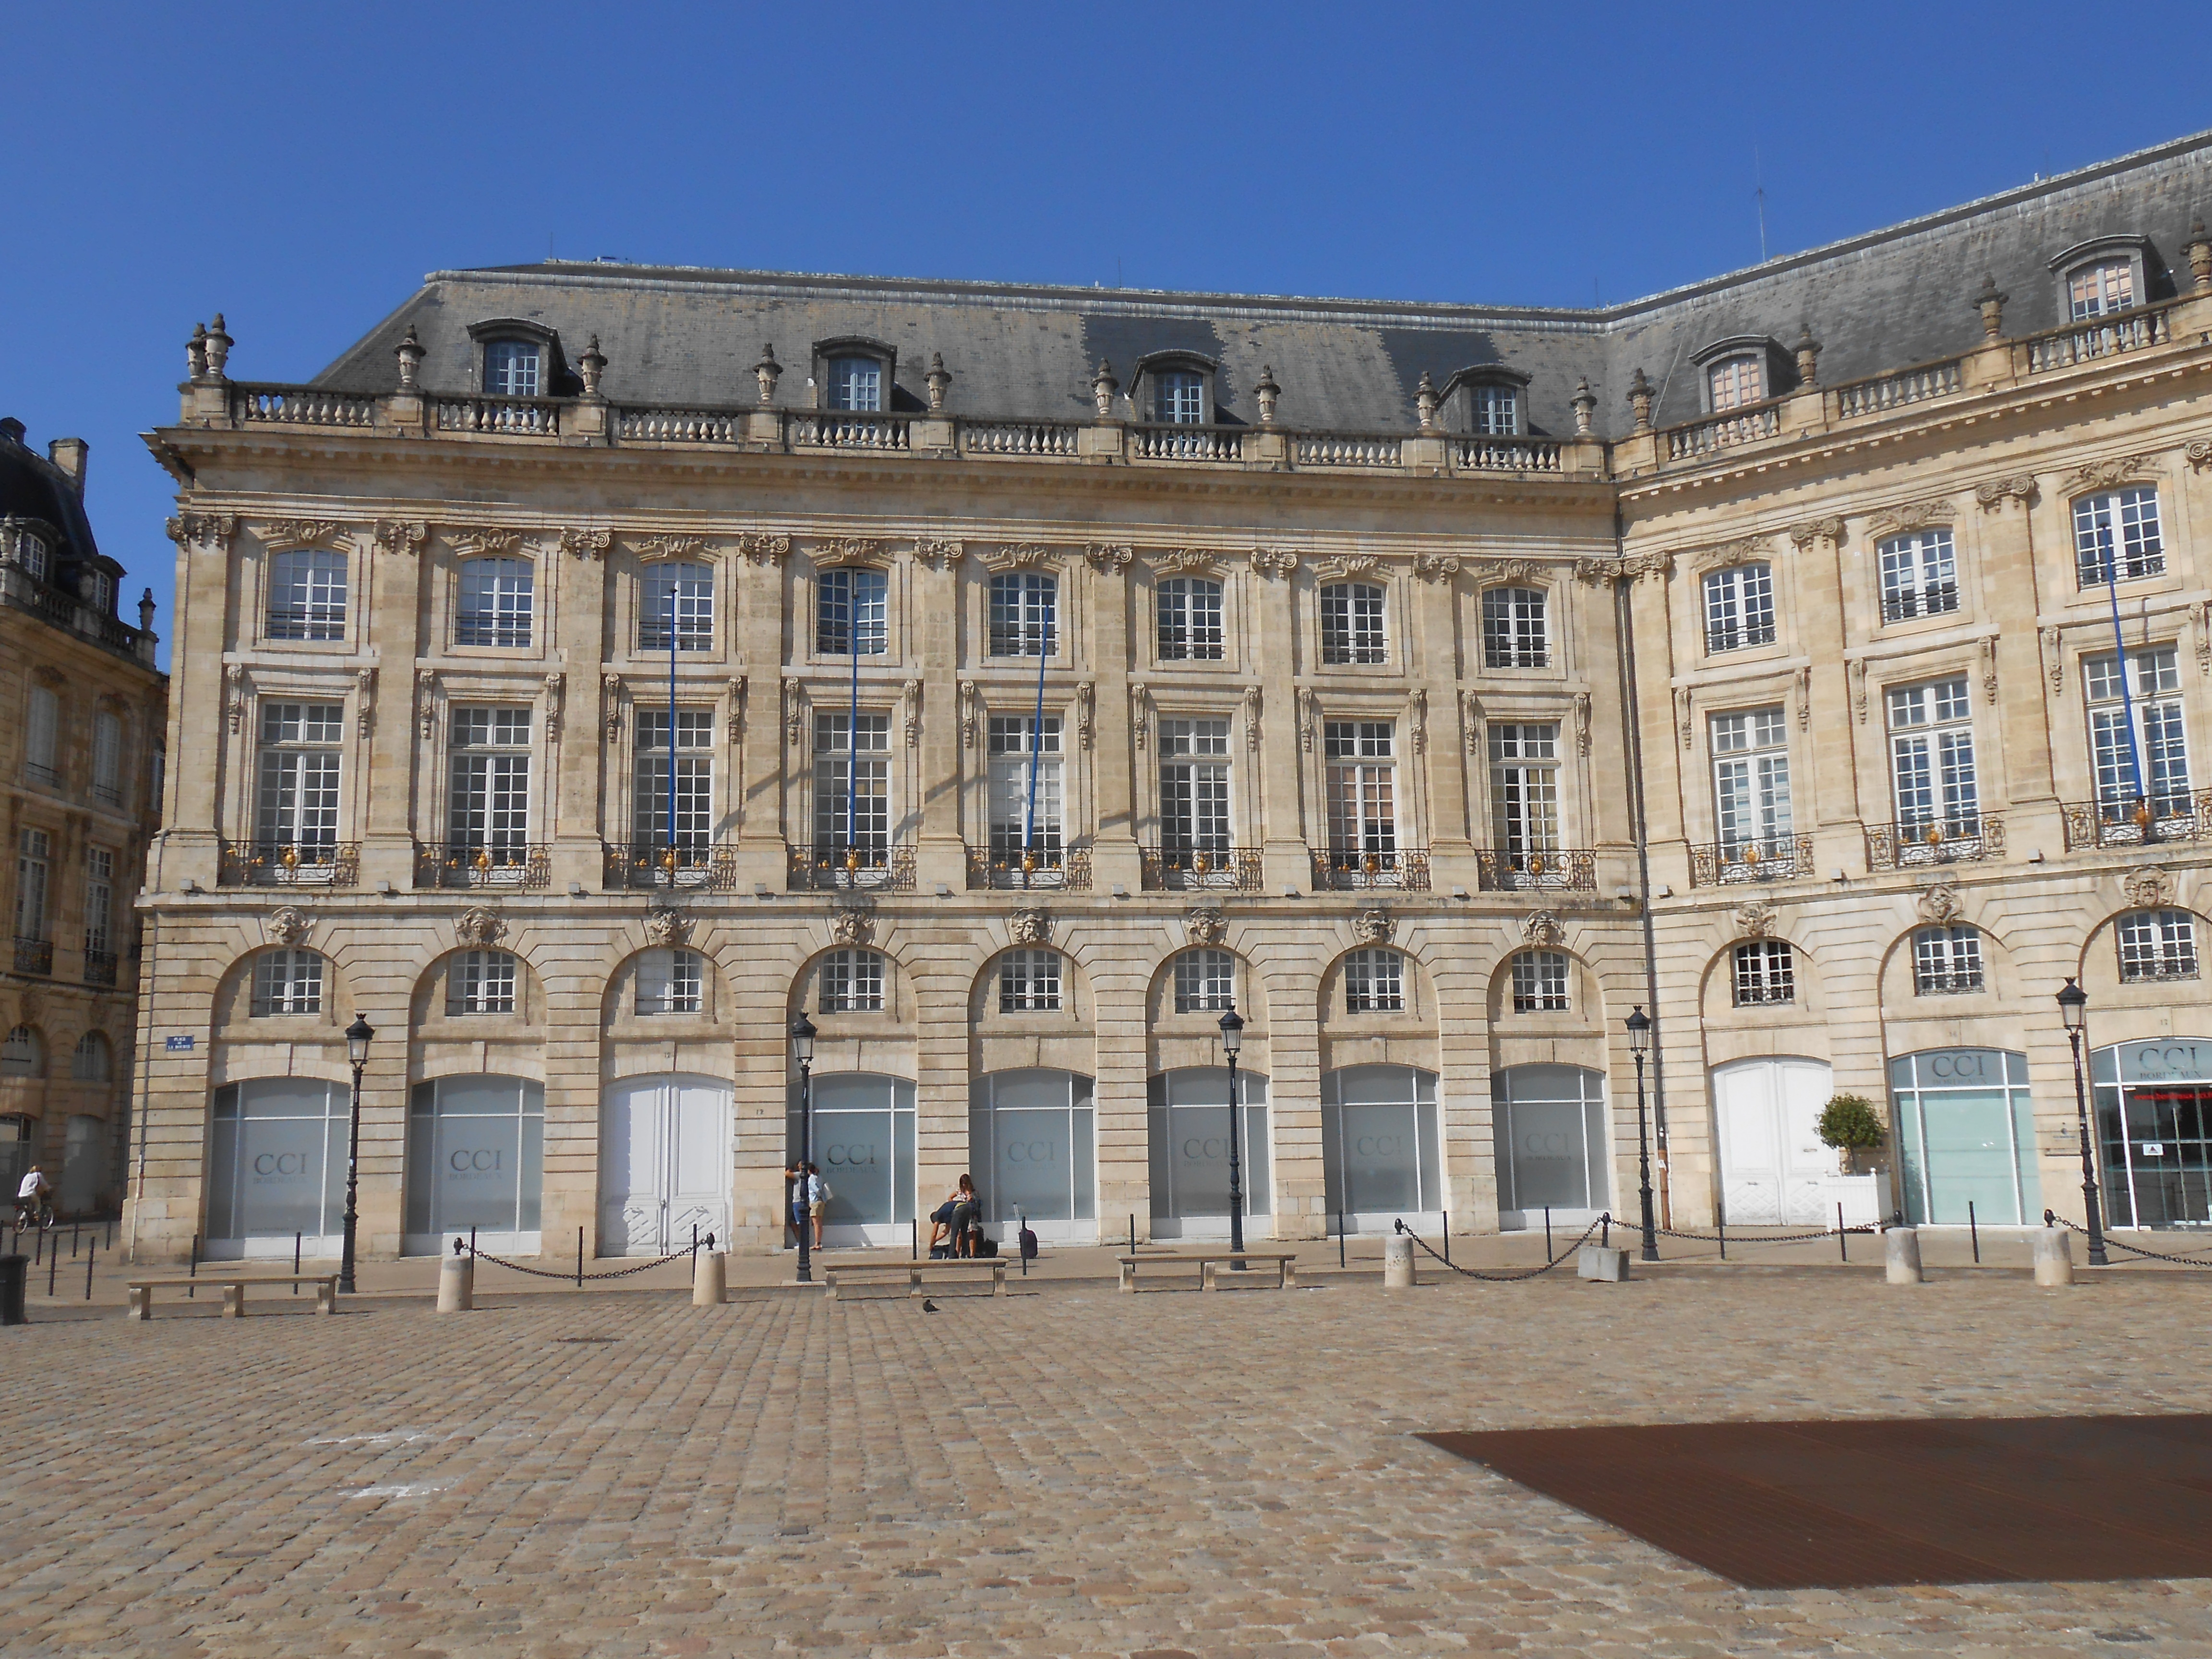
architecture, building, chateau, palace, france, plaza, landmark, facade, bordeaux, history, town square, estate, ancient history, place de la bourse, ancient roman architecture